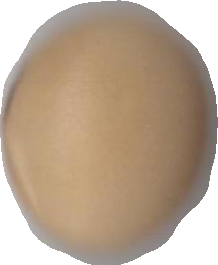
Variety: Anjasmoro